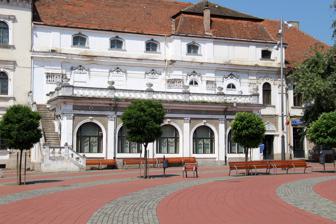
Building: Military Casino of Timișoara
Country: Romania
Year built: 1775
Building in Liberty Square, Timișoara Military Casino Cazinoul Militar Former names Commander's House General information Architectural style Rococo Location Liberty Square , Timișoara Coordinates 45°45′20.9″N 21°13′35.2″E / 45.755806°N 21.226444°E / 45.755806; 21.226444 Construction started 1744 Completed 1775 Renovated 1910 Owner Ministry of National Defence The Military Casino ( Romanian : Cazinoul Militar ), one of the oldest buildings of Timișoara , is situated on the west side of the city's Liberty Square . Its construction began in 1744 and was completed in 1775. The building eventually became a casino , although it did not start as one. At present it is listed as a historical monument with the LMI code TM-II-m-A-06143. The Military Casino is actually the pavilion A of the building complex formally known as Casern 901 ( Romanian : Cazarma 901 ). History The Military Casino before the end of World War I Anti-tank cannons in front of the Military Casino before their removal in 2015 After the Austrians, led by Prince Eugene of Savoy , captured the Timișoara Fortress in 1716, the Turkish fortress was completely destroyed. Almost immediately the rebuilding of the fortress began according to Austrian standards. The surface to be surrounded by walls was enlarged, while the inner, ruined Turkish buildings were demolished. A plan of the fortress with perpendicular streets was drawn up. It had two squares that became Union Square and Liberty Square . Several buildings were built in Parade Square (present-day Liberty Square): the Town Hall (today known as the "Old Town Hall") and some buildings with military designation. In 1744 the construction of a house for military commander Count Soro was begun in the northwestern corner. In 1746–1747 the Mosque of the Silahdar was in the southern part of the house, on the site of the current façade of the casino. The mosque was later pulled down. In 1754 the house was expanded to the south on the surface of the former mosque. Although the building was completed in 1758, the last refurbishments were finished in 1775. Initially the building had one floor. In 1910 others storeys were added. A hall with stained-glass windows and a terrace above were built to replace the summer terrace. The large ballroom upstairs played an important role in the social life of the young people, as the famous officers' balls were held here. Otto Roth proclaimed the Banat Republic in this building on 31 October 1918, but Aurel Cosma requested the Romanian officers to leave the casino. They went to the Kronprinz Hotel (in the current building of the Opera House ) where they established the National Romanian Military Council. In the period when Iuliu Illithy administrated the casino it was named Grand Établissement Illithy . From 1921 it was named Prince Carol Military-Civil Casino. After World War II it was known as the Military Casino. Since 1996 it houses the Military Museum and Circle. In 2002 two 75 mm Reșița Model 1943 anti-tank cannons were placed in front of the terrace, but they were removed after the square was redesigned in 2015. Architecture The style of the building is Late Baroque . The double edged pilasters are in the Corinthian order with decorative elements on the façade. A Rococo element is the rounded corner in the northeast of the building. References Wikimedia Commons has media related to Military Casino of Timișoara .